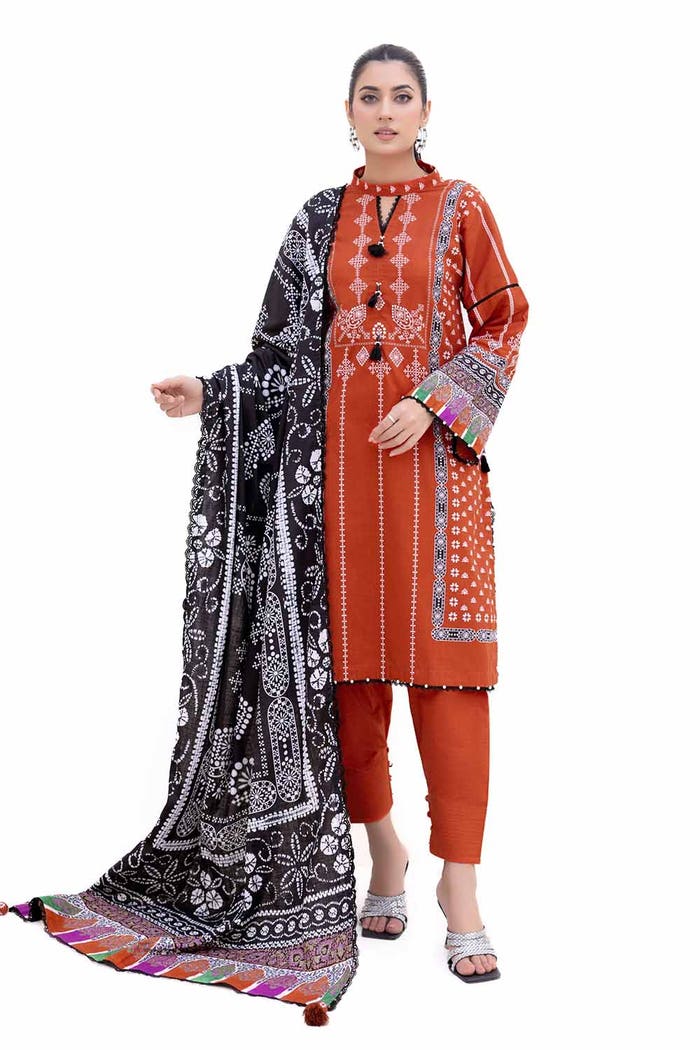
black multi embroidered salwar suit